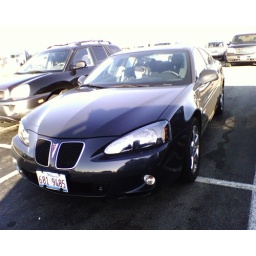
08 grand prix gxp, kinda blue gray in color. --kris via sidekick 3